Angelman syndrome

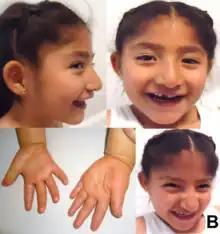
A five-year-old girl with Angelman syndrome. Features shown include telecanthus, bilateral epicanthic folds, small head, wide mouth, and an apparently happy demeanor; hands with tapered fingers, abnormal creases and broad thumbs.

Angelman syndrome (AS) is a genetic disorder that affects approximately 1 in 15,000 individuals. AS impairs the function of the nervous system, producing symptoms, such as severe intellectual disability, developmental disability, limited to no functional speech, balance and movement problems, seizures, hyperactivity, and sleep problems. Physical symptoms include a small head and a specific facial appearance. Additionally, those affected usually have a happy personality and have a particular interest in water. Angelman syndrome involves genes that have also been linked to 1–2% of autism spectrum disorder cases.